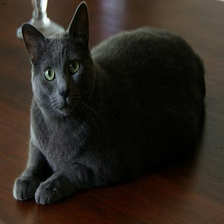
Species: cat
Breed: Russian Blue